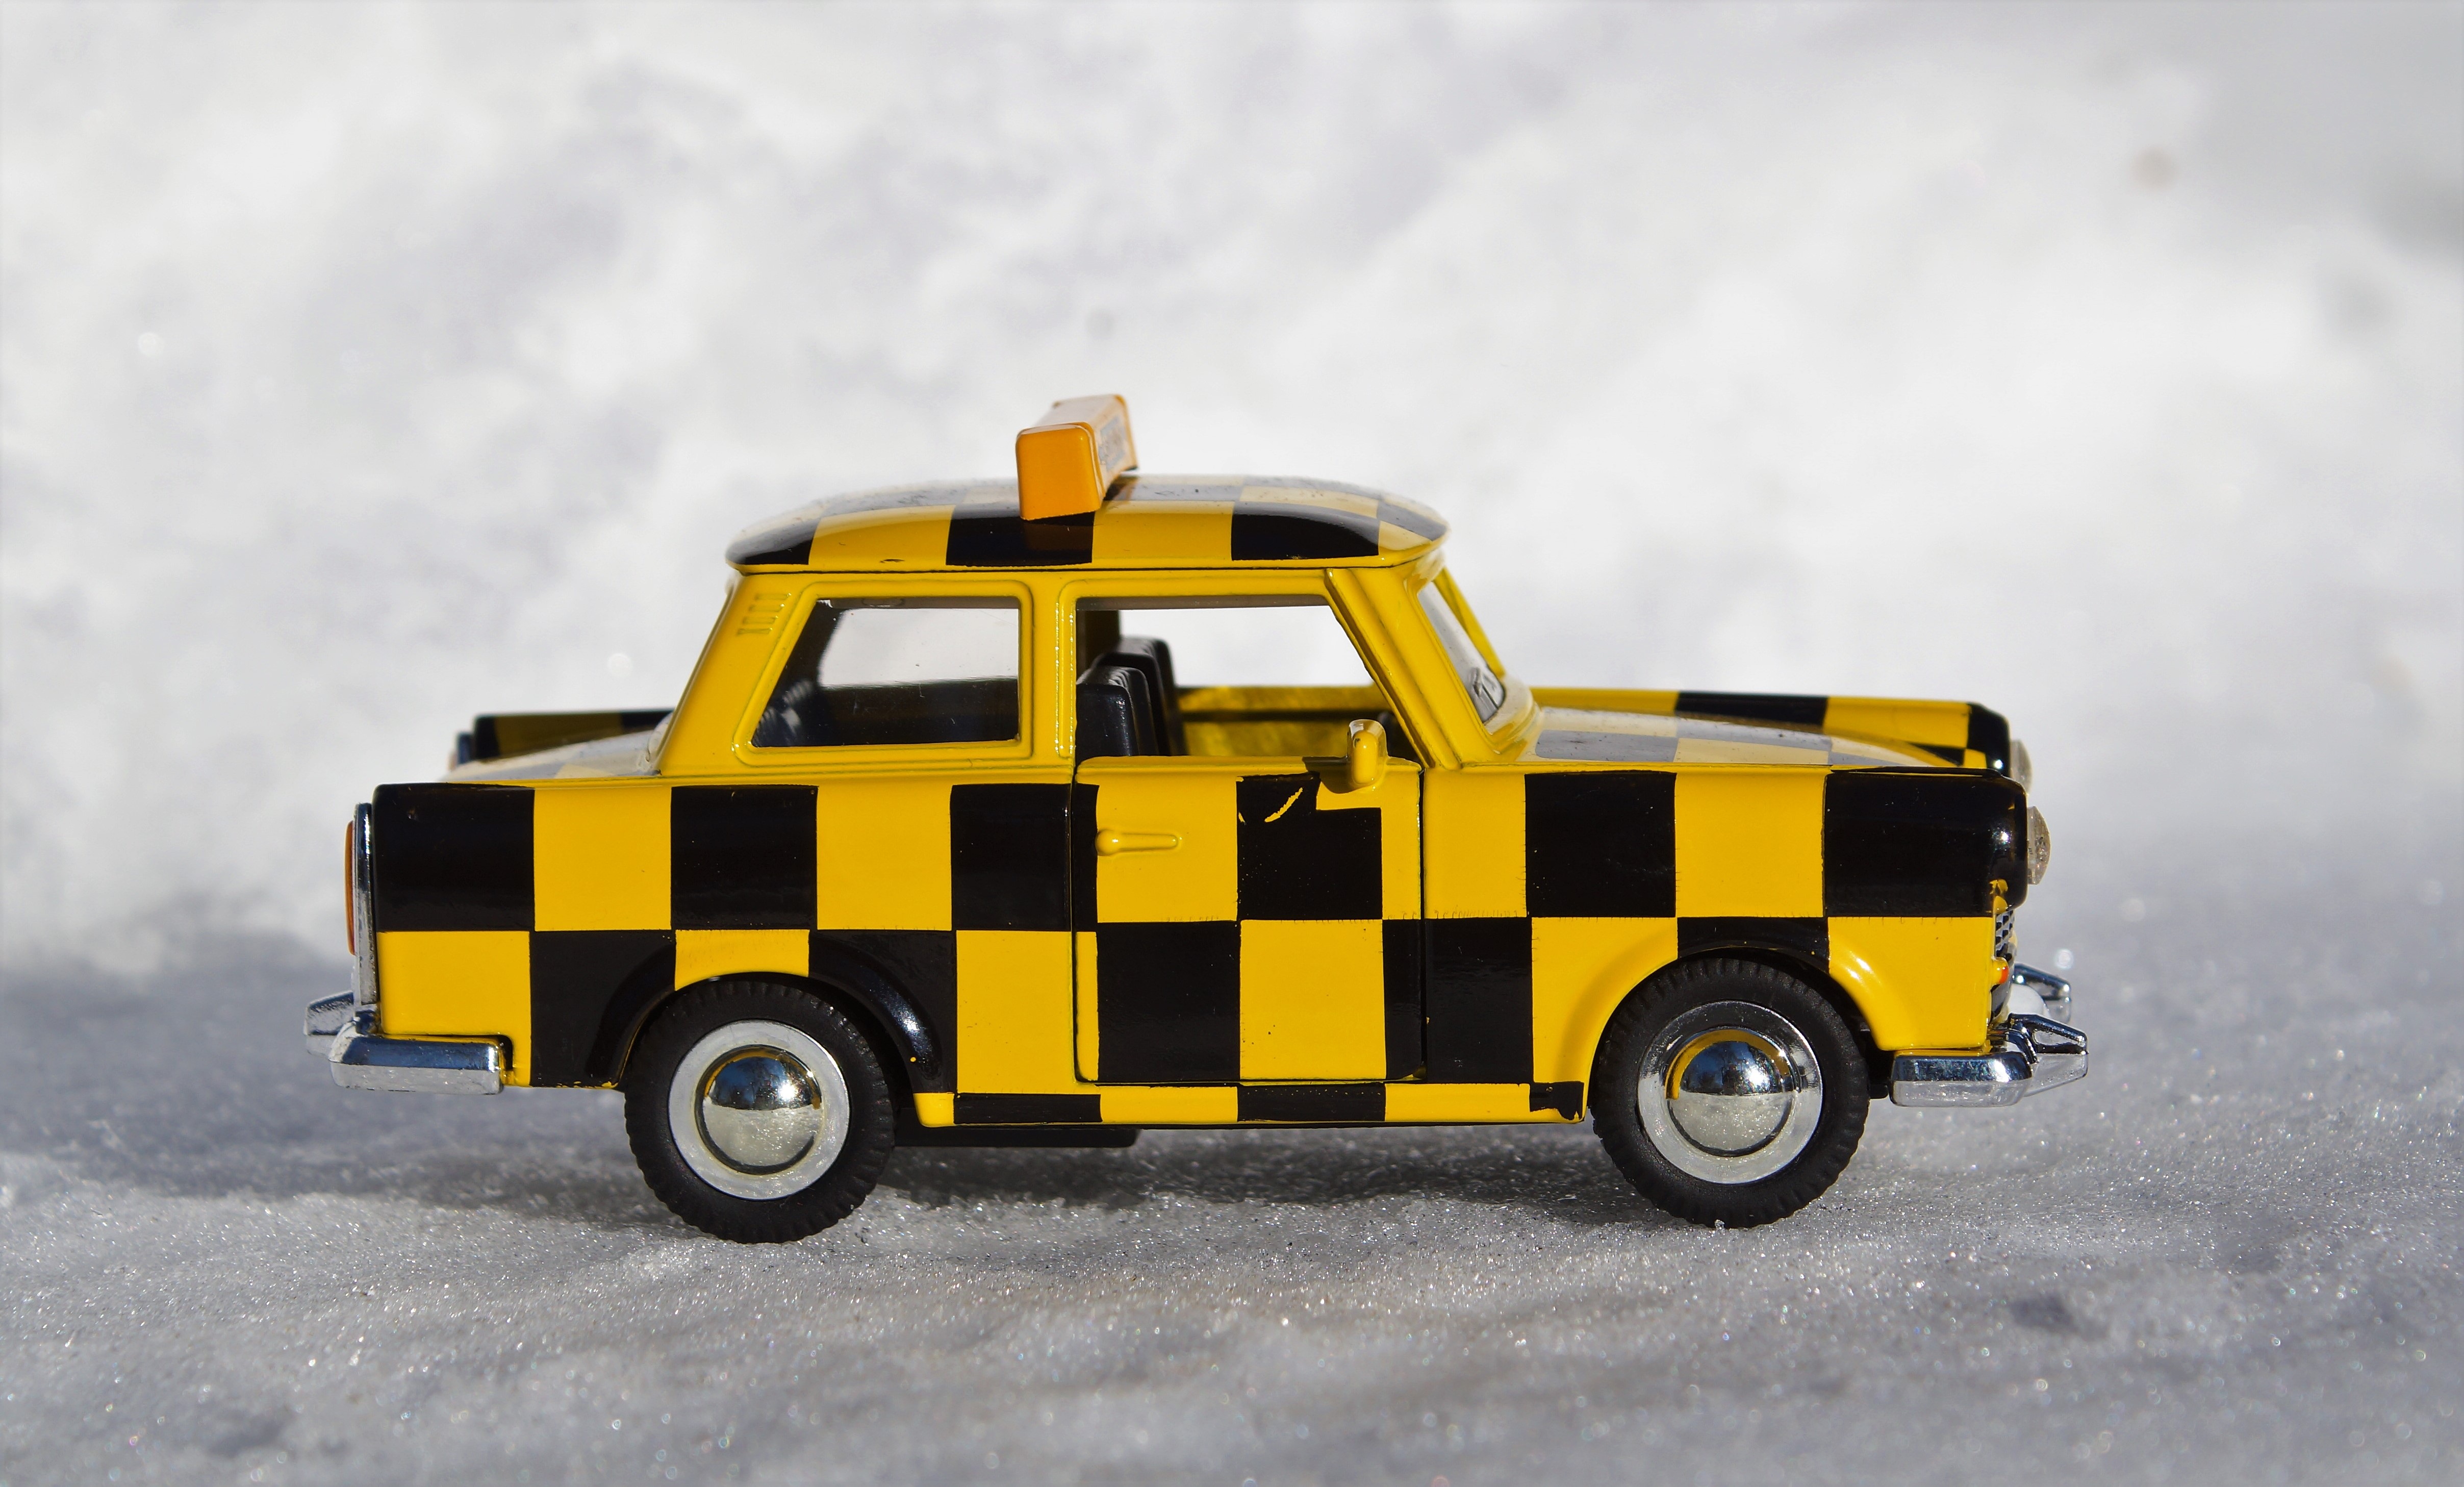
snow, car, truck, vehicle, auto, yellow, toy, automotive, satellite, emergency service, oldtimer, classic, emergency, rescue, ddr, trabi, model car, east germany, construction equipment, trabant 601, trabbi, emergency vehicle